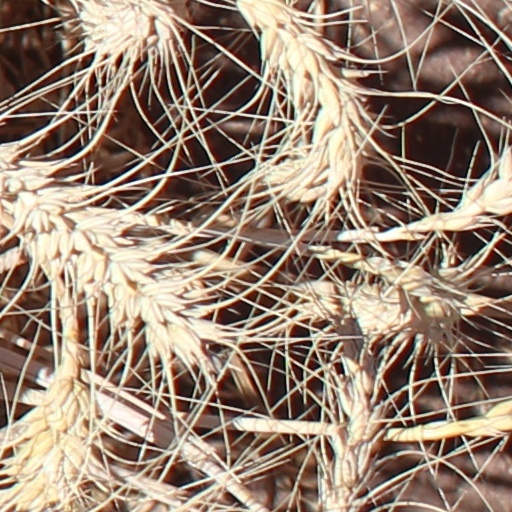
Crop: wheat